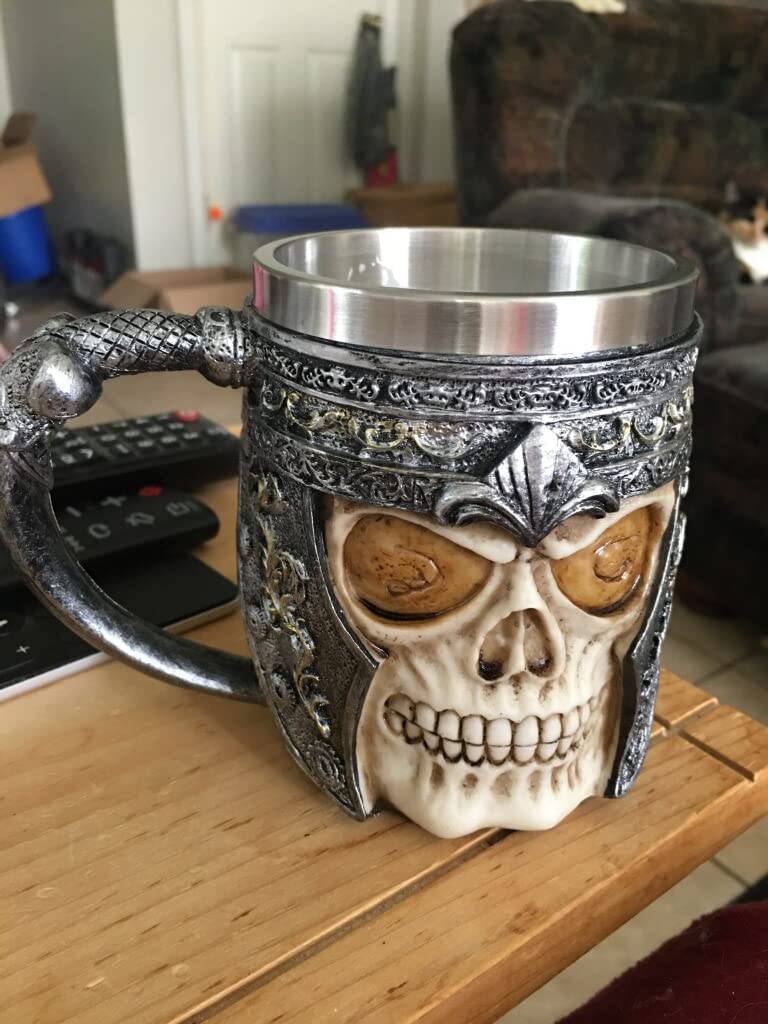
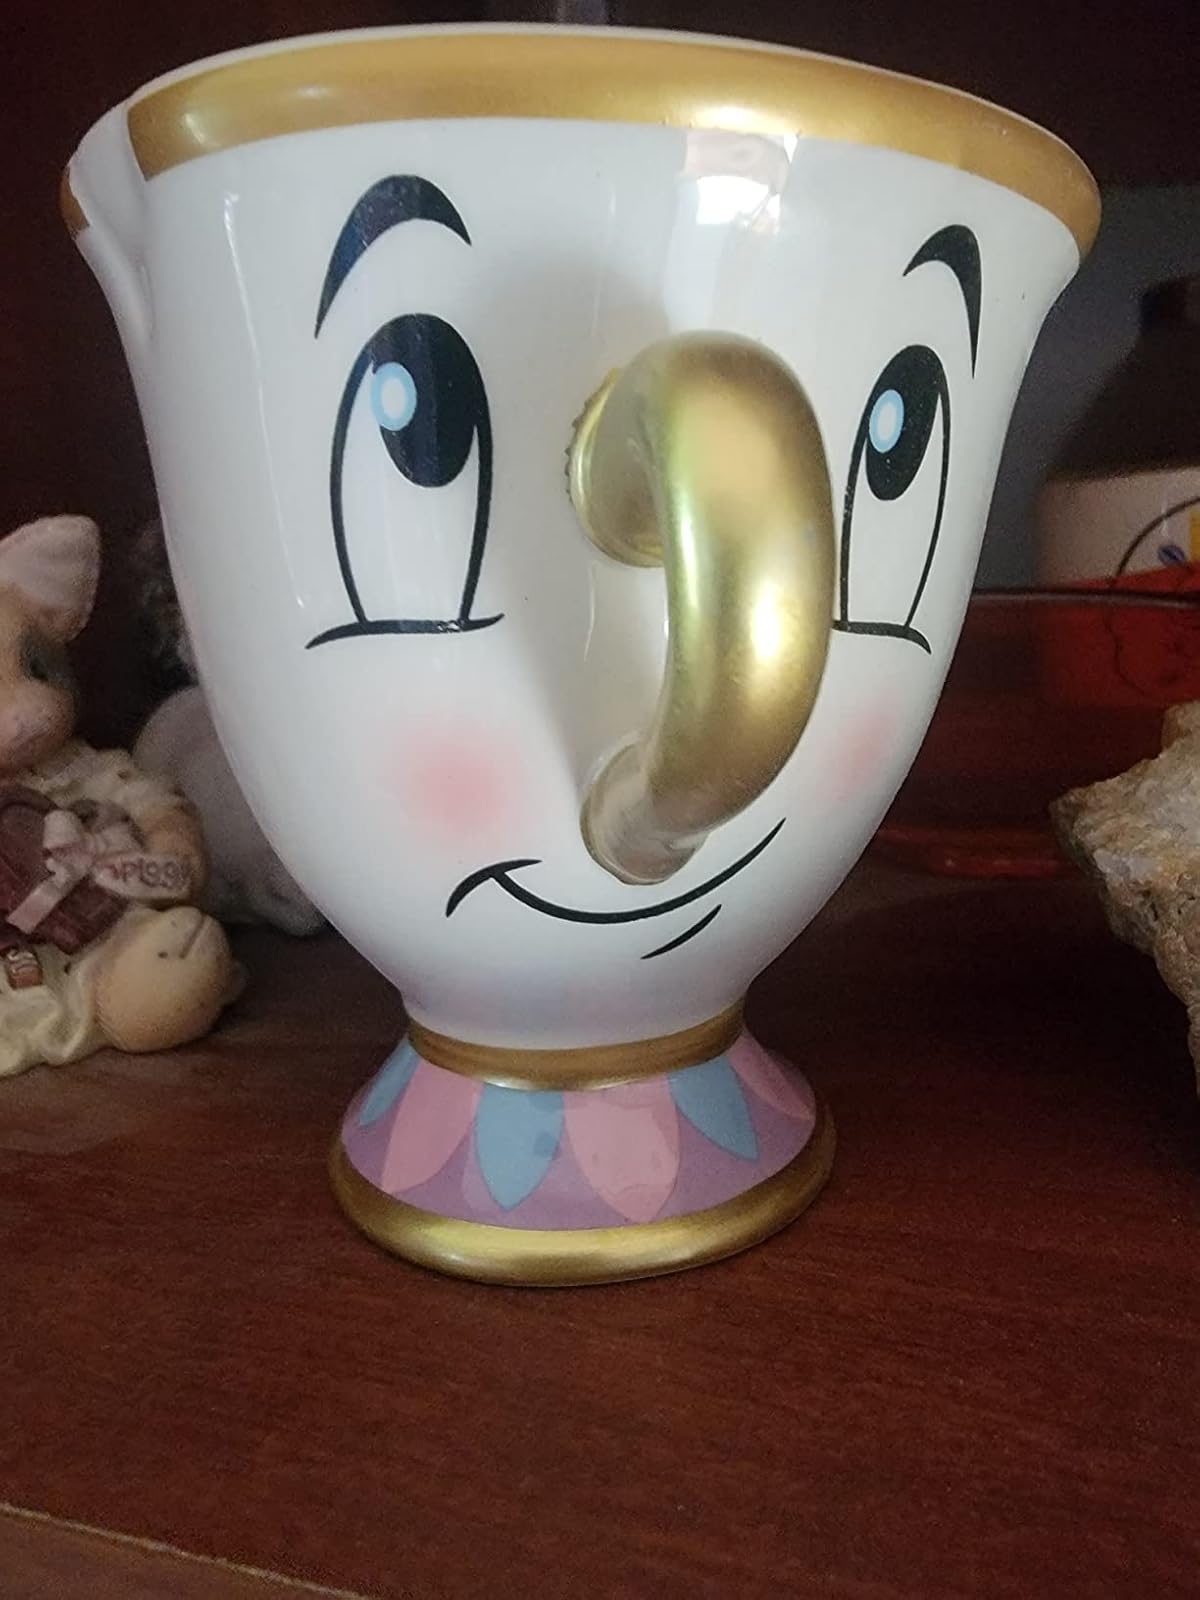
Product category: items_mug
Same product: no